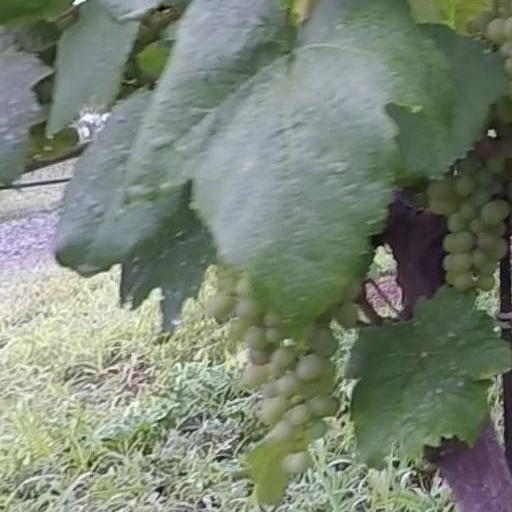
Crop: grape